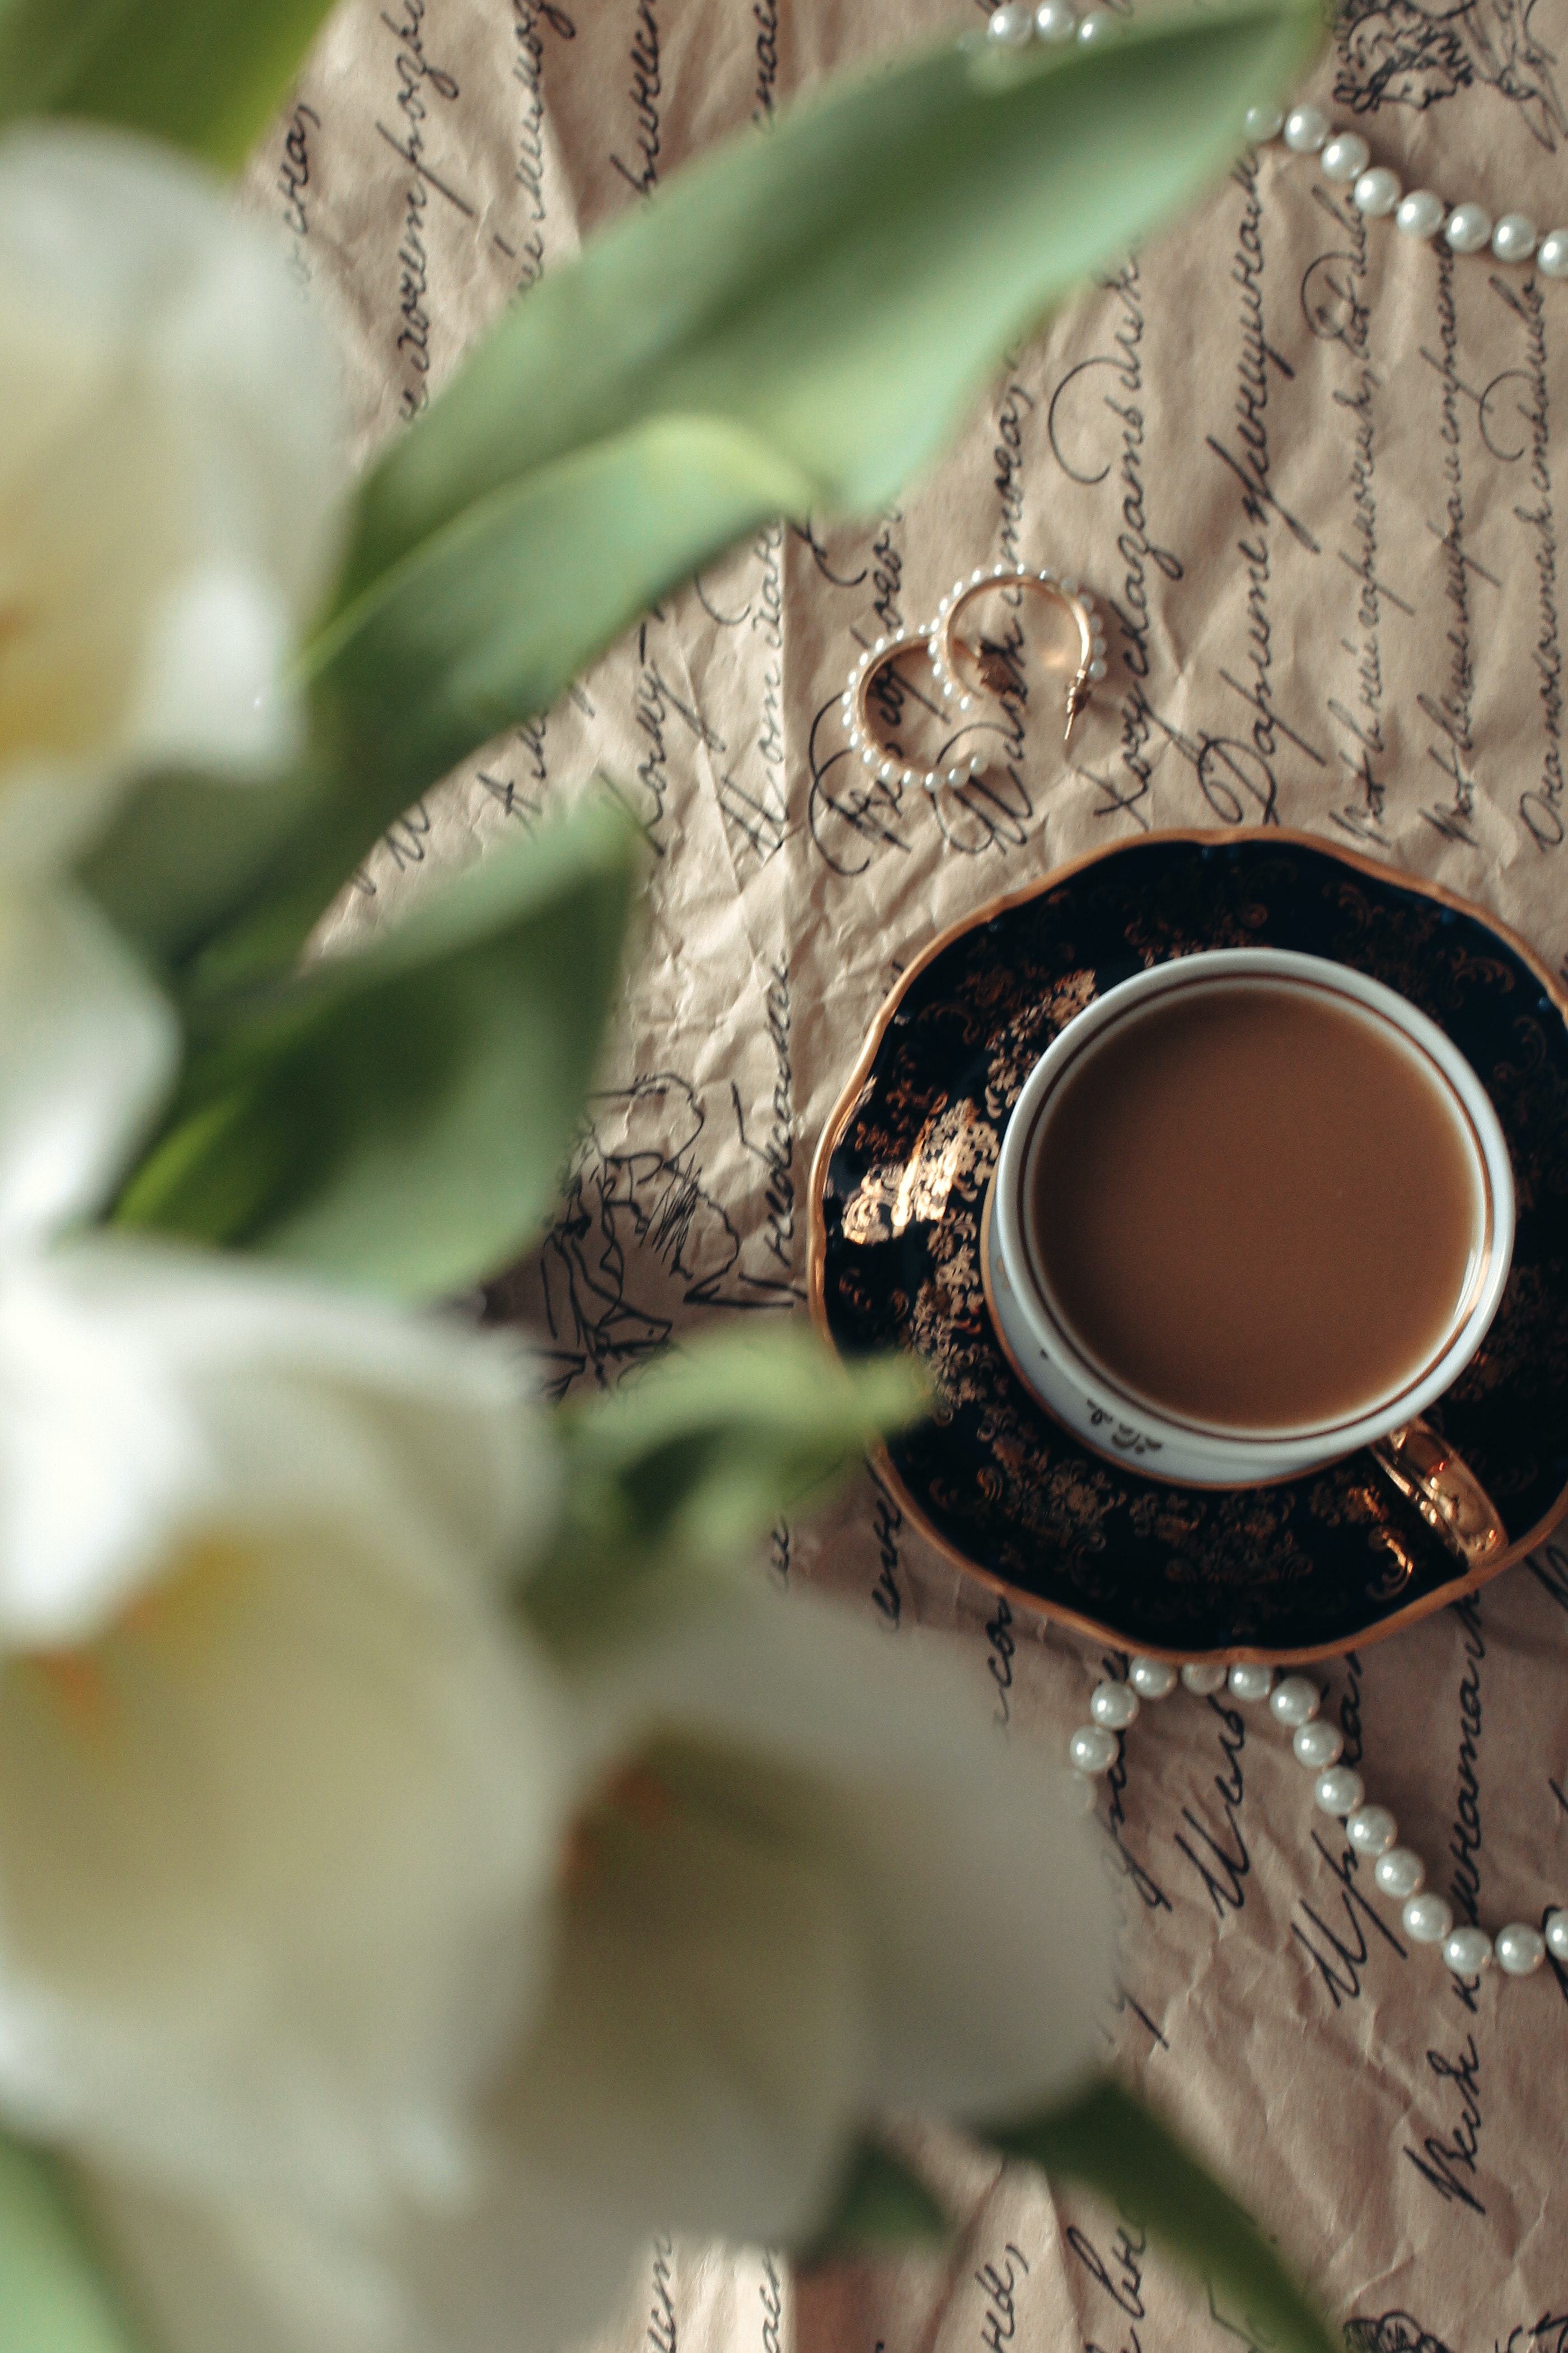
tea, eyelash, plant, wood, terrestrial plant, flowerpot, jewellery, circle, pattern, close up, twig, fashion accessory, macro photography, metal, soil, feather, petal, interior design, tree, still life photography, plant stem, herb, grass